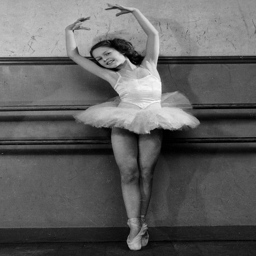
we look back at the style of a screen and fashion icon